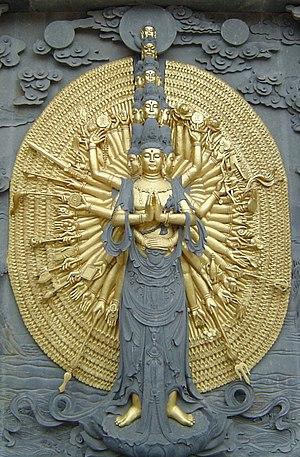
Le bouddhisme mahāyāna est un terme sanskrit signifiant « grand véhicule ». Le bouddhisme mahāyāna apparaît vers le début de notre ère dans le Nord de l’Inde et dans l'Empire kouchan, d’où il se répand rapidement au Tarim et en Chine, avant de se diffuser dans le reste de l’Extrême-Orient. Des moines du bouddhisme chan chinois l'exportent avec l'écriture et de nombreux aspects de la culture chinoise, d'abord en Corée en 372, puis au Japon à partir du Vᵉ siècle, se mêlant un peu plus à chaque étape avec les croyances locales.
Le bouddhisme mahāyāna est un terme sanskrit signifiant « grand véhicule ». Le bouddhisme mahāyāna apparaît vers le début de notre ère dans le Nord de l’Inde et dans l'Empire kouchan, d’où il se répand rapidement au Tarim et en Chine, avant de se diffuser dans le reste de l’Extrême-Orient. Des moines du bouddhisme chan chinois l'exportent avec l'écriture et de nombreux aspects de la culture chinoise, d'abord en Corée en 372, puis au Japon à partir du Vᵉ siècle, se mêlant un peu plus à chaque étape avec les croyances locales.